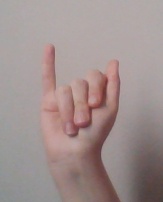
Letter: meem